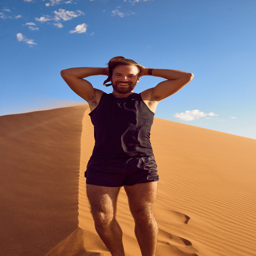
that time on a sand dune